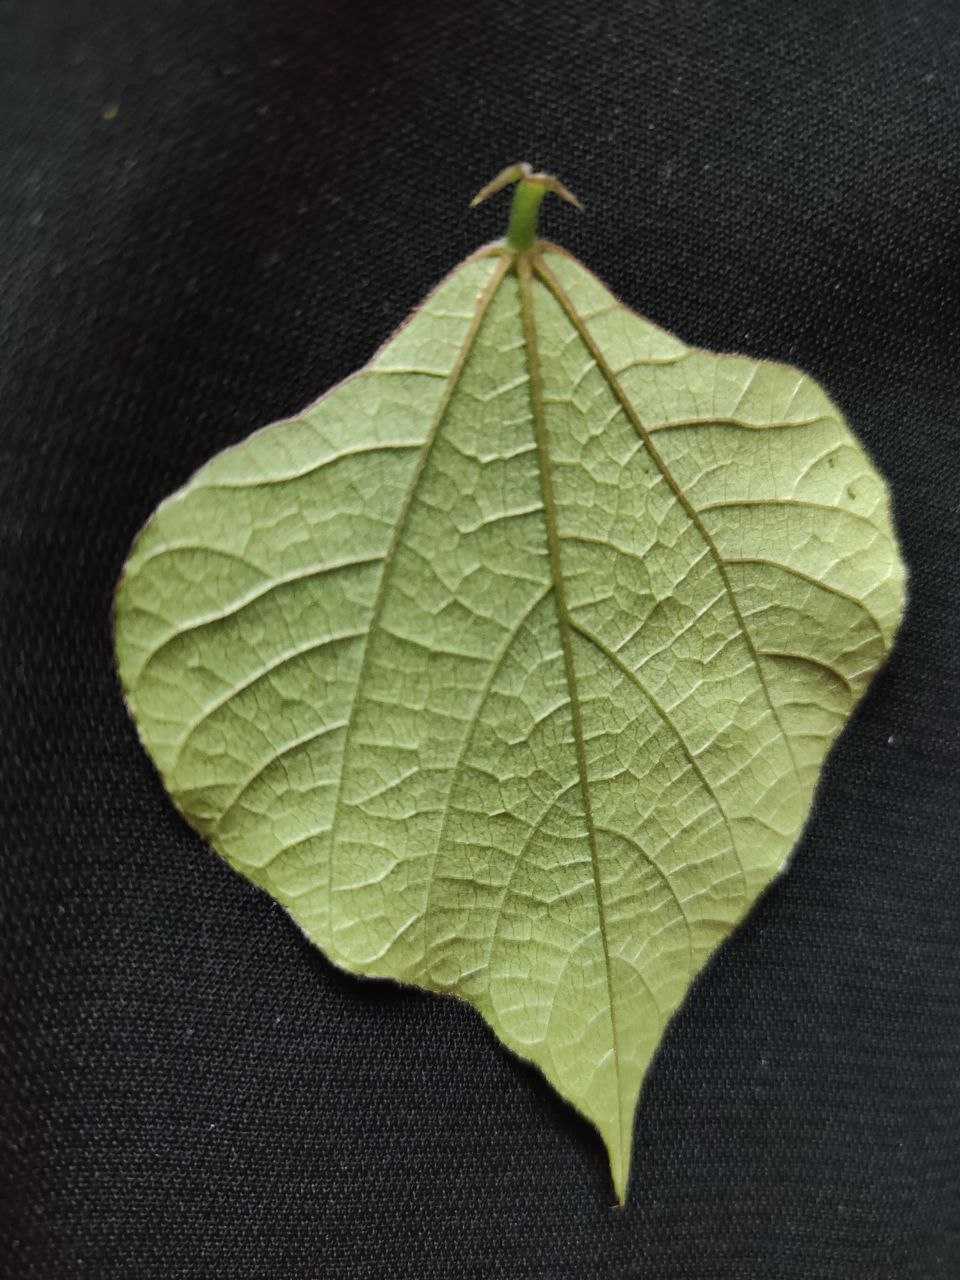
Crop: bean
Leaf condition: Fresh Leaf